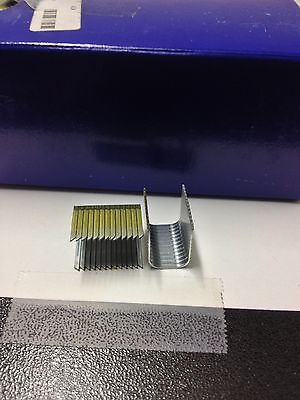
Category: stapler